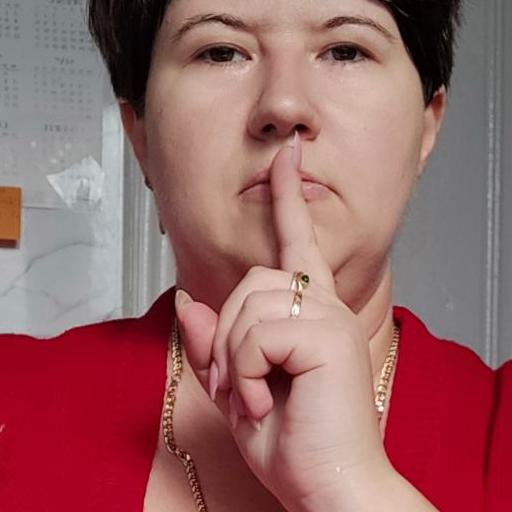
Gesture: mute